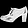
Label: Ankle boot